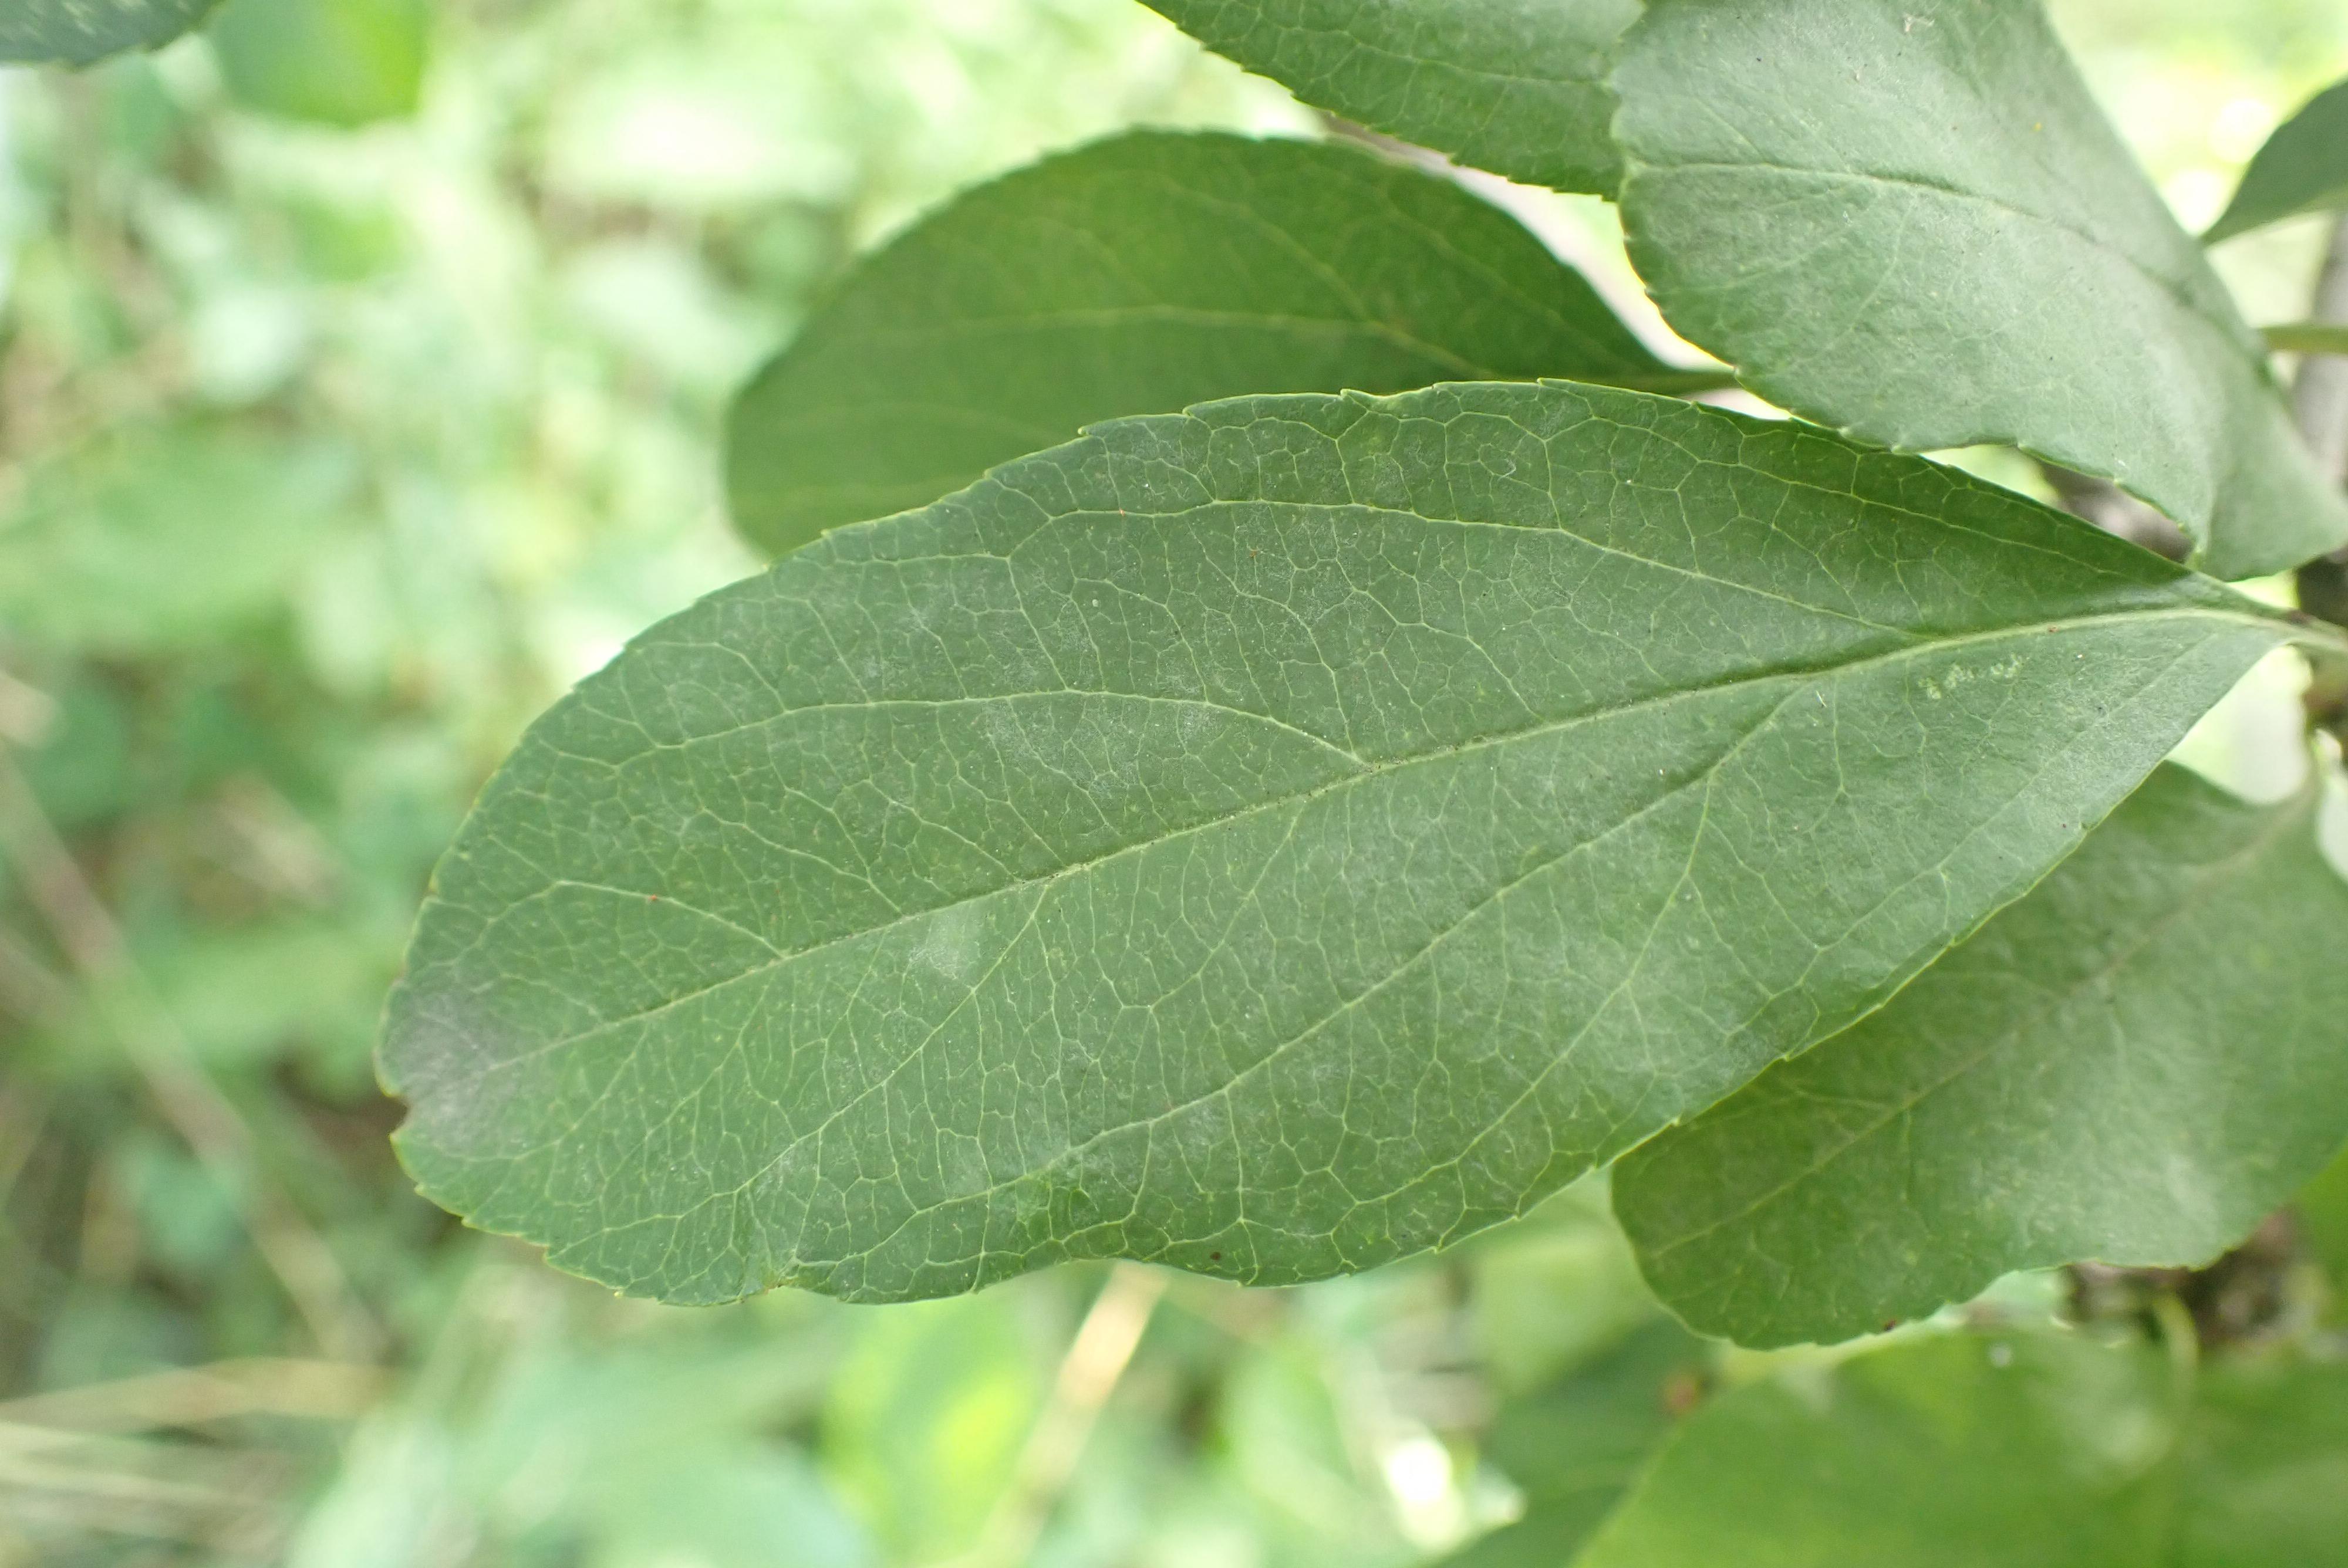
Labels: powdery_mildew